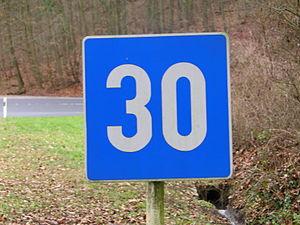
Signal routier F,18a ""Vitesse conseillée"" du Code de la Route luxembourgeois."